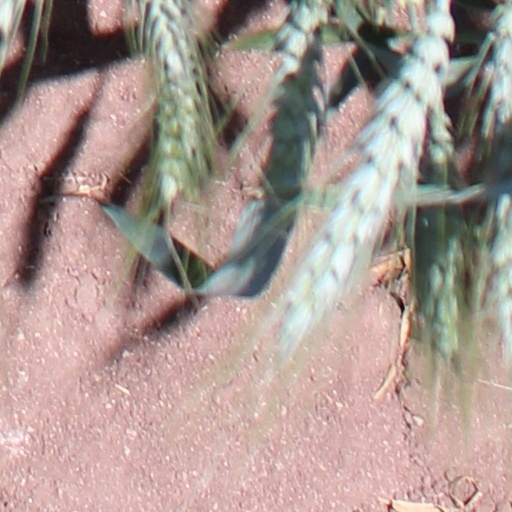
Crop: wheat